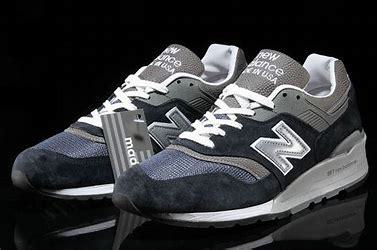
Brand: New
Model: Balance New Balance 997